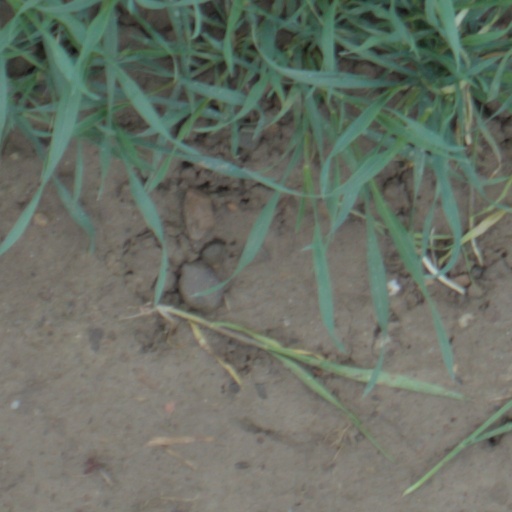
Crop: wheat